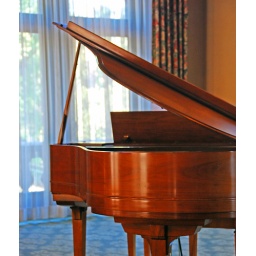
Beautiful piano with natural cross image in window frame.